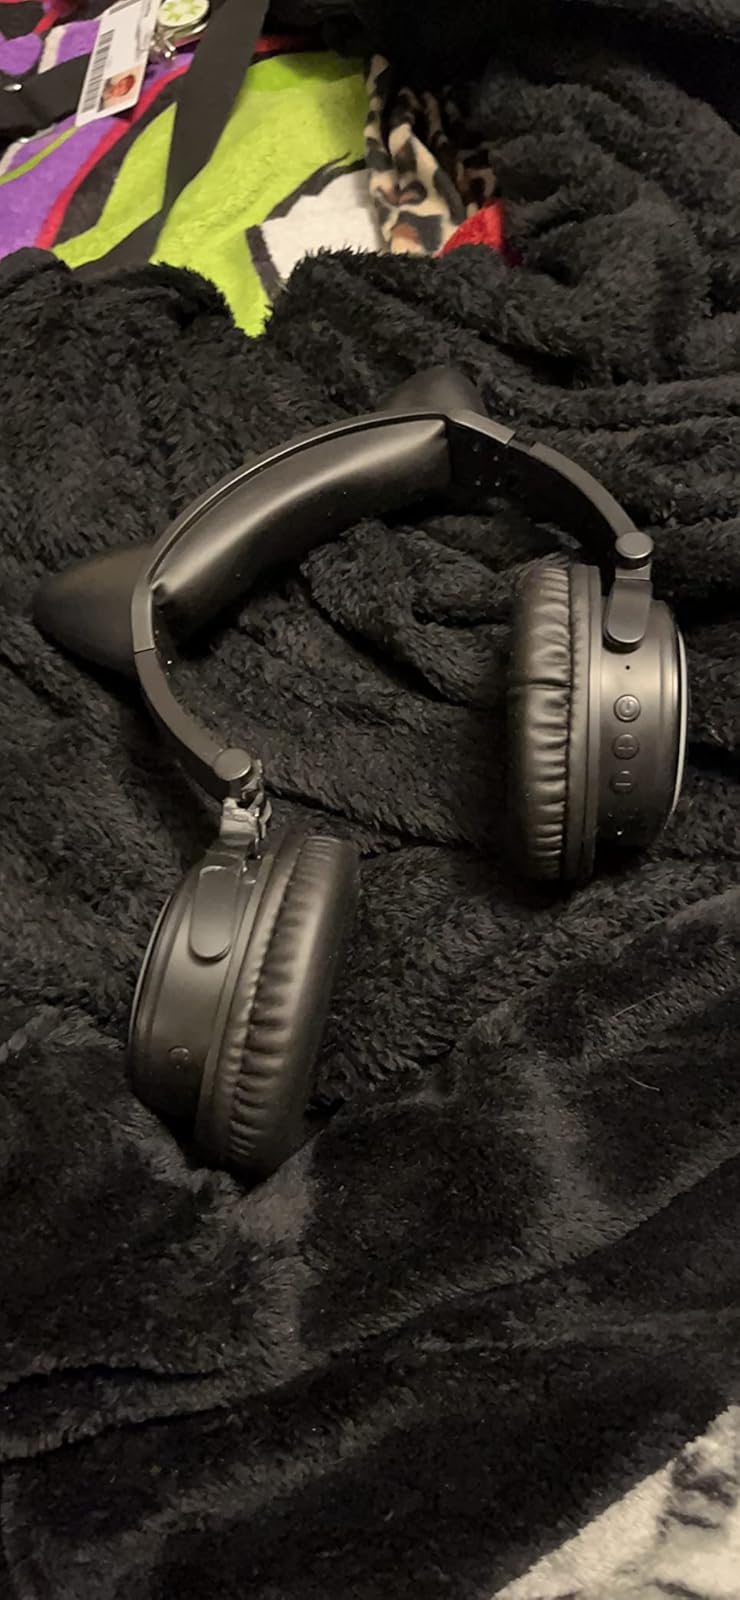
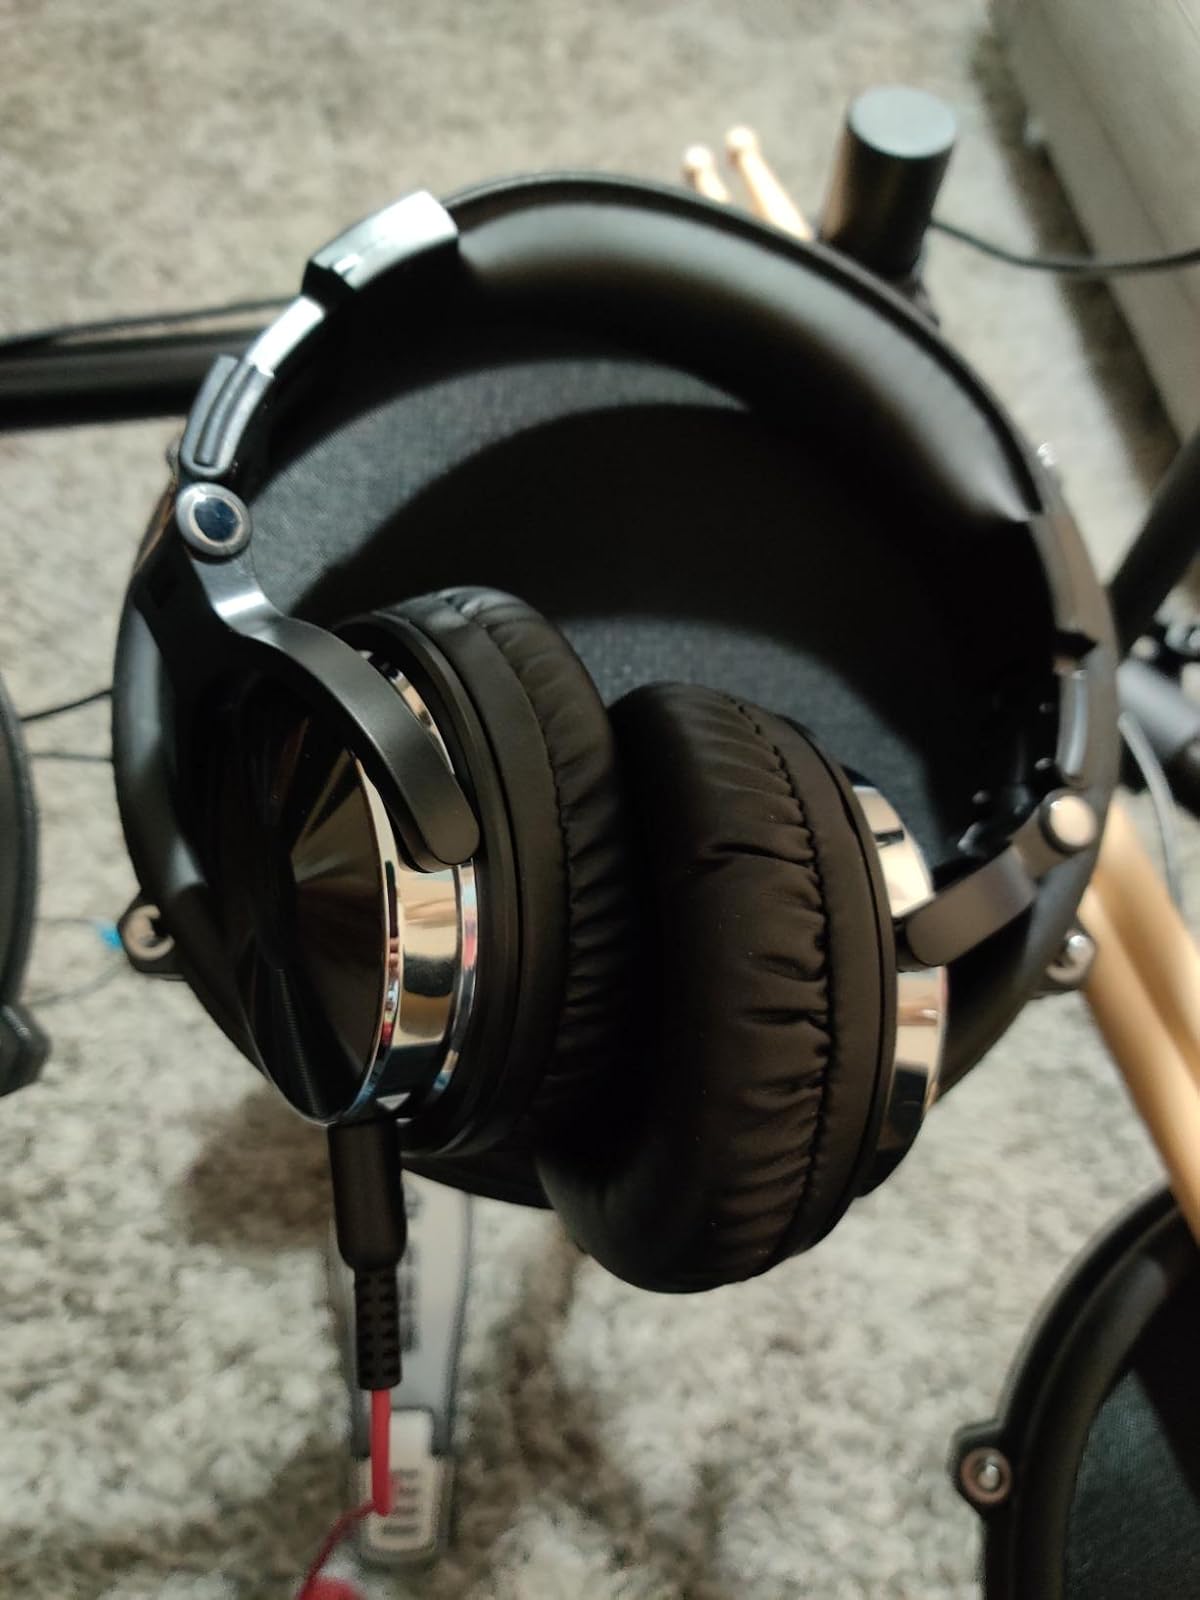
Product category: headphones
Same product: no